Rock Island (Rhode Island)

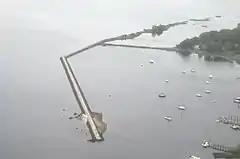
Salter Grove Memorial Park breakwater, with Rock Island at the far end

Rock Island is an island in Narragansett Bay in the U.S. state of Rhode Island.